Serfdom in Russia

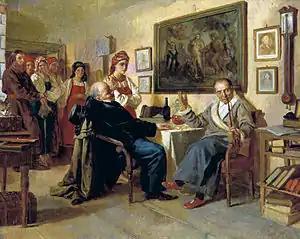
"The Bargain" by Nikolai Nevrev (Sale of a serf girl)

Edicts of 1718, 1734, 1750, 1761, and 1767 obliged landlords to feed their peasants in times of crop failure and famine and to prevent their impoverishment. Since 1722 landlords were responsible for the correct payment of the per capita tax by their peasants (the tax was collected from the peasants and paid to the treasury by the landlord himself or his clerk). It was forbidden to put peasants on torture for their master's debts. In order to suppress fraudulent practices of landlords, who during audits recorded persons who did not belong to serfs, allegedly with their consent, decrees of 1775, 1781 and 1783 prohibited voluntary registration of serfs. The legislation stipulated conditions that allowed peasants to leave the serf state. Edicts of 1737, 1743, 1744, 1745, 1770, and 1773 declared free those who returned from captivity, as well as foreigners who accepted Eastern Orthodoxy. The children of foster homes and those who had graduated from the St. Petersburg Academy of Arts could not be enserfed. Freedom was granted to retired soldiers who were serfs. Peter III created two measures in 1762 that influenced the abolition of serfdom. He ended mandatory military service for nobles with the abolition of compulsory noble state service. This provided a rationale to end serfdom. Second, was the secularization of the church estates, which transferred its peasants and land to state jurisdiction. In 1775 measures were taken by Catherine II to prosecute estate owners for the cruel treatment of serfs. These measures were strengthened in 1817 and the late 1820s. There were even laws that required estate owners to help serfs in time of famine, which included grain to be kept in reserve. These policies failed to aid famines in the early nineteenth century due to estate owner negligence.